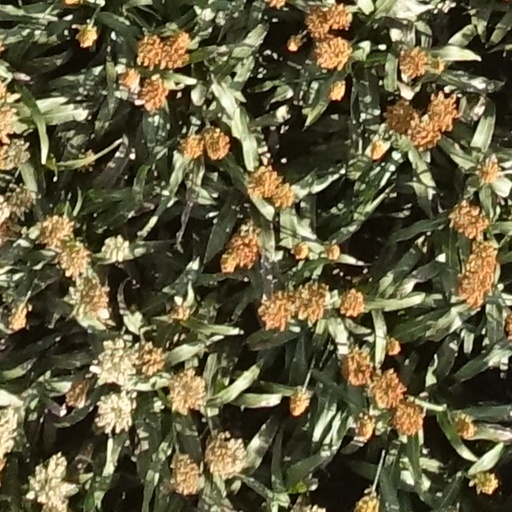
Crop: sorghum